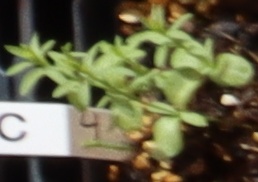
Label: Flax